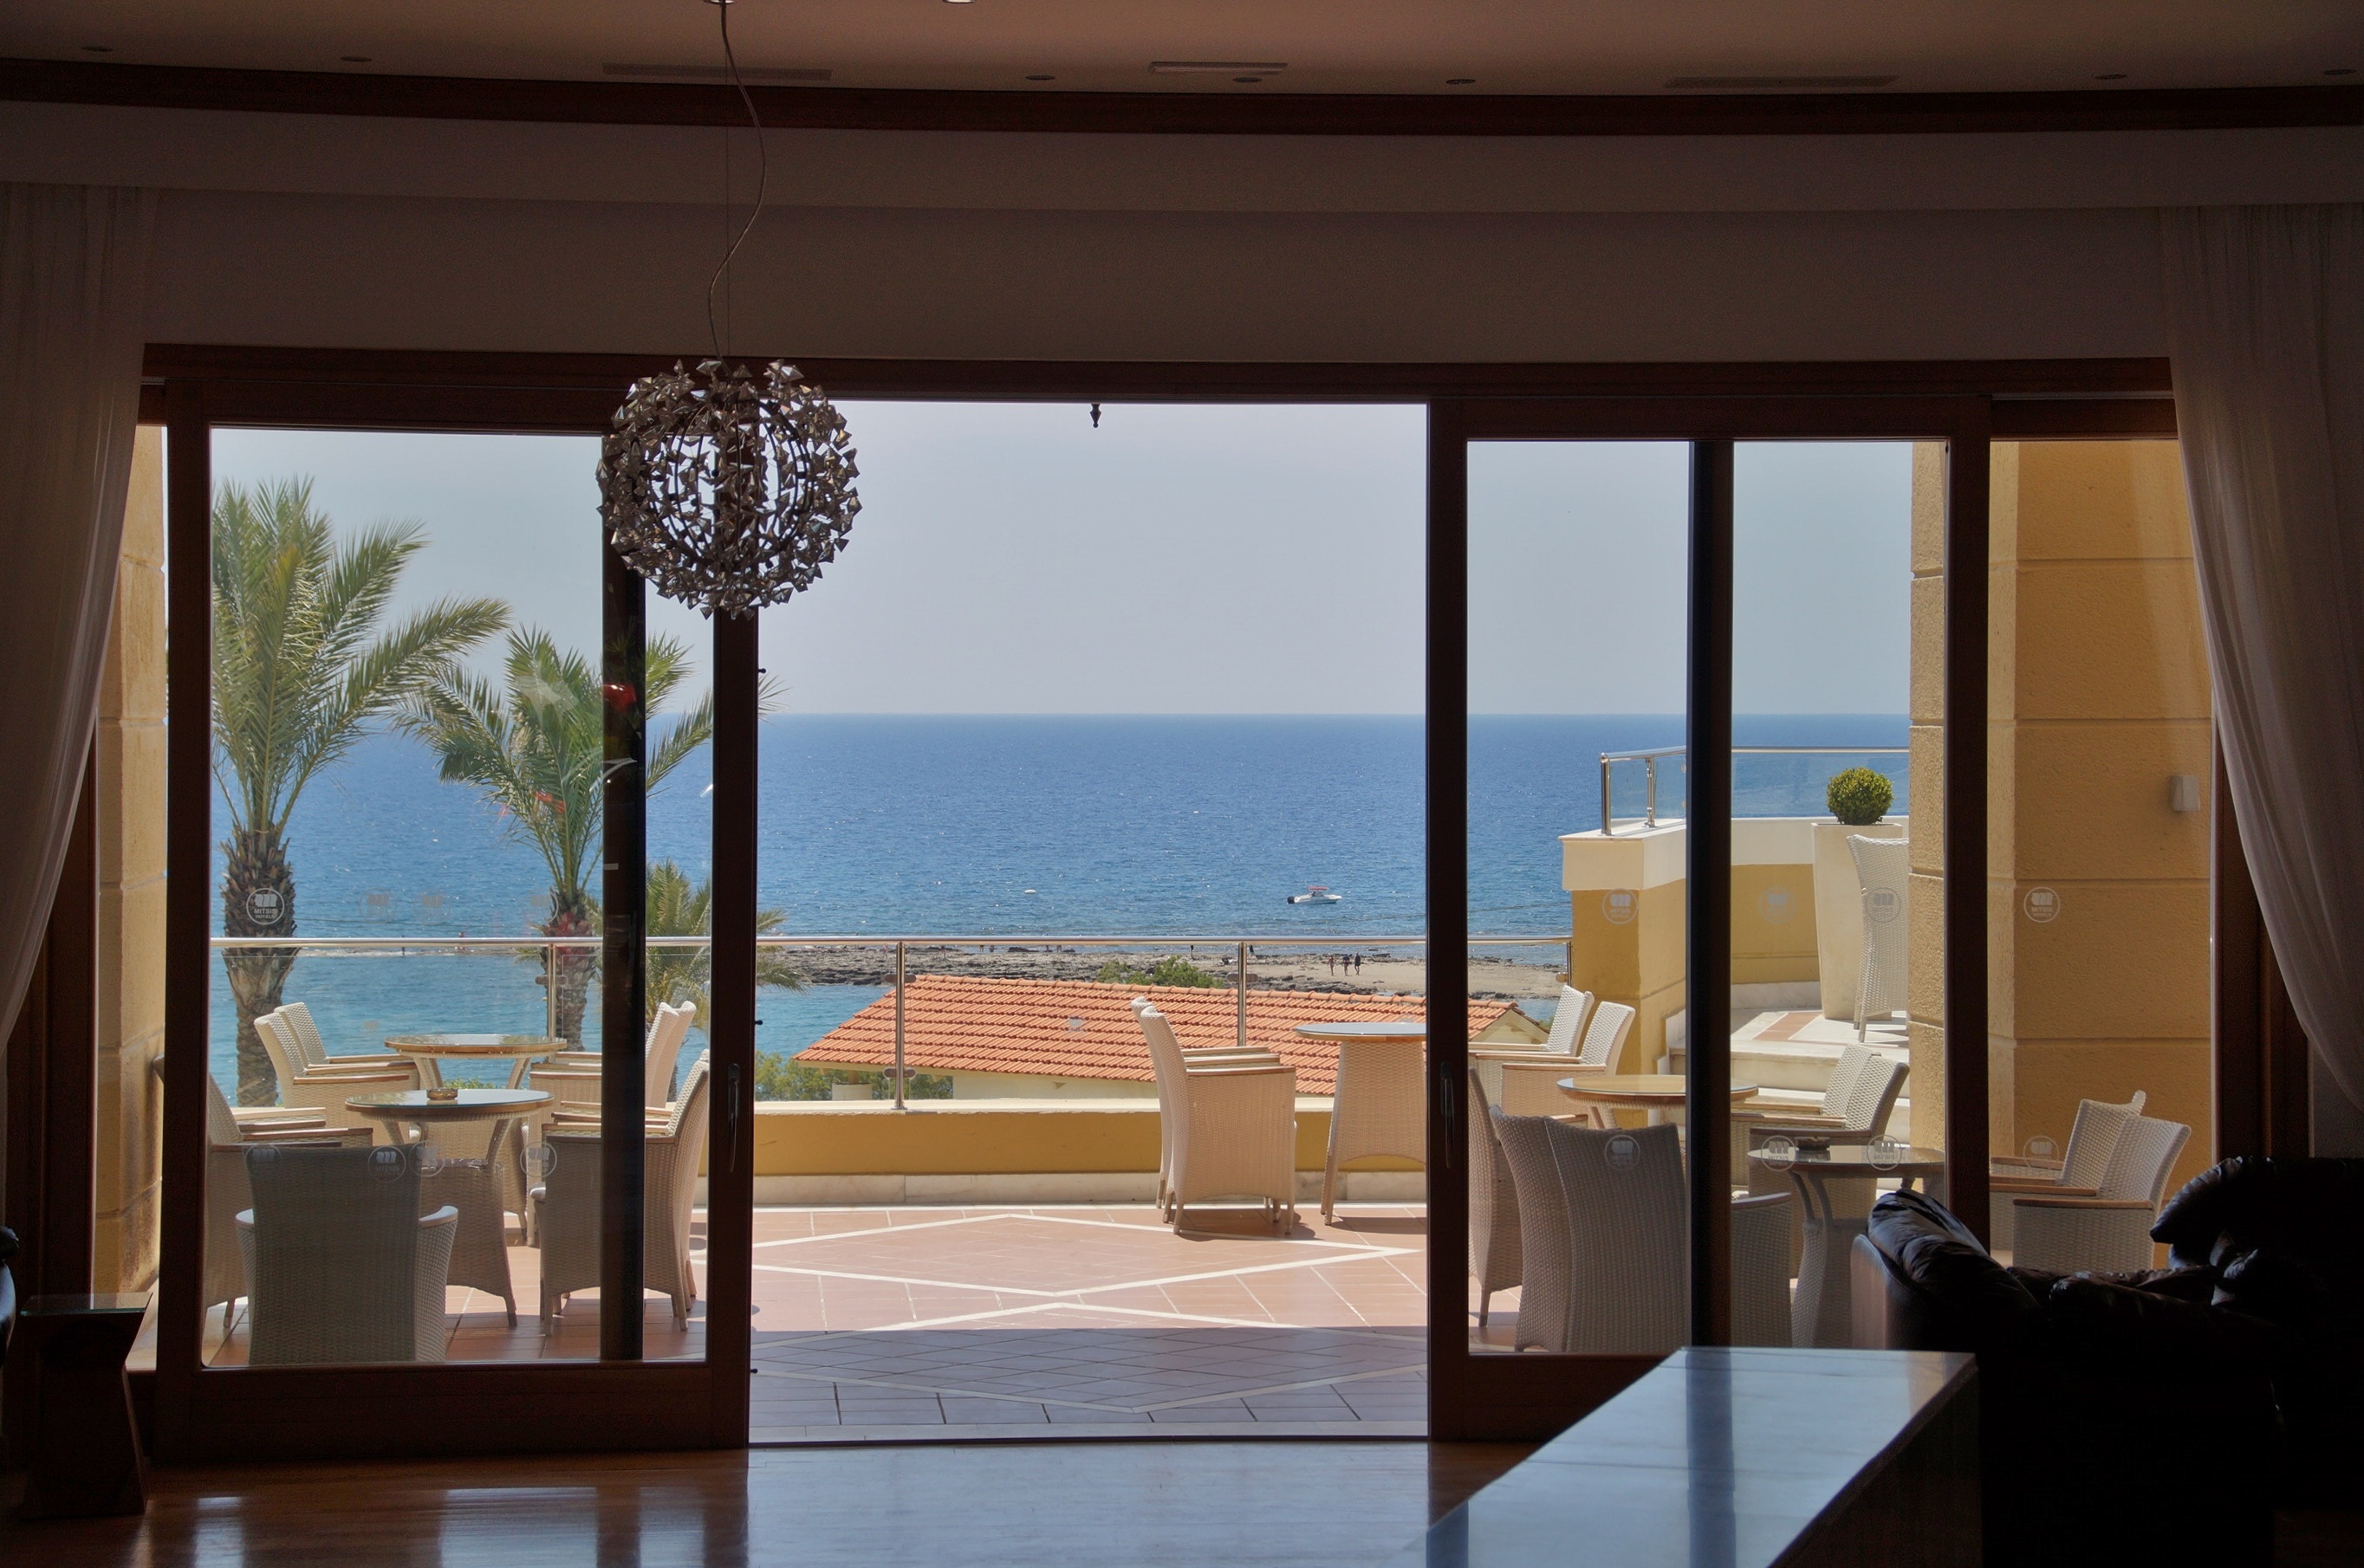
sea, architecture, wood, house, seating, window, view, home, property, living room, room, door, apartment, interior design, design, hotel, estate, condominium, the passage of the, window covering